Chaseholm Farm Creamery

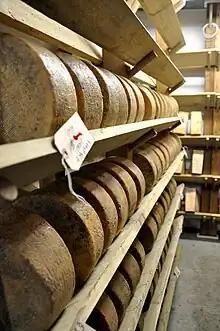
The cheese aging cave of the Chaseholm Farm Creamery

Home to The Amazing Real Live Food Co., the creamery was founded in 2007 and is run by brother, Rory Chase, who redid a barn built in the 1930s by his grandfather in order to make a cheese making plant and aging cave. Chaseholm crafts a number of different styles of cheese, most out of the French tradition. The milk from their own cows is used to make seven types of artisan cheeses. The seven current cheeses are Alpag Gruyere, Chaseholm Camembert, Moonlight Chaource, Probiotic Herbed Farmer's Cheese, a spicy Queso Blanco, an herbal Queso Blanco, and Stella Vallis Tomme.